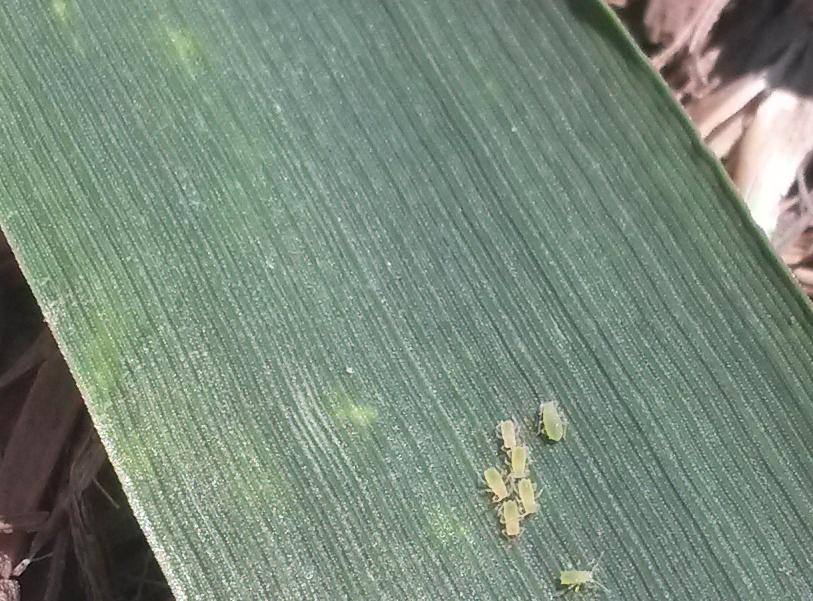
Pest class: cereal_grass_aphid